Koneswaram Temple

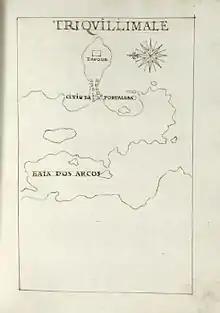
Location of one of the three Koneswaram temple monuments as Trincomalee was beginning to be fortified by European colonials in 1620. The fort visible is where a colossal monument of the Konesar temple stood on Konesar Malai (Swami Rock) before destruction in 1622; the final "Pagoda" monument was destroyed in 1624. Portuguese drawing/sketch published c. 1650.

Some of the artefacts from the demolished temple, including De Sa de Noronha's translation of the prophecy sent to Portugal, are kept in the Ajuda Library of Lisbon (Bibliotheca da Ajuda), along with a painting and map of the original shrine. The chronicler shows three monuments of the Trincomalee Koneswaram Temple Compounds on the extremity of the peninsula in his map of the "" document of 1635, but these temples are missing from the copy of the document stored at the library in Lisbon. The stone inscription discovered by the temple's destroyer has a Double-Fish insignia and its engraved prophecy, translated from ancient Tamil script, warns of the "coming of the Franks" after the 16th century. The prediction reads "O King! The franks shall later break down the holy edifice built by Kulakoddan in ancient times; and no future kings of this island will rebuild it! Following the successive reigns of the cat eyed, the red eyed and the smoke eyed nations it will voluntarily revert to the Tamils." Pandyan king Jatavarman Veera Pandyan's insignia of the old Koneswaram temple and a portion of the prophetic inscription are seen today at the door entrance to Fort Fredrick.